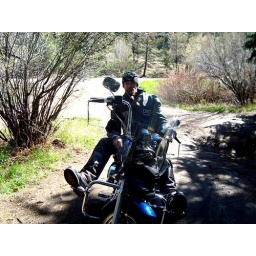
.Down by the rolling river in the mountains on another good ride.